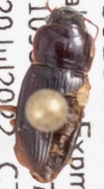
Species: Harpalus desertus
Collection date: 2022-07-20
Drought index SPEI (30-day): -0.13
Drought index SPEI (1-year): -2.09
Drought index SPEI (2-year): -1.16